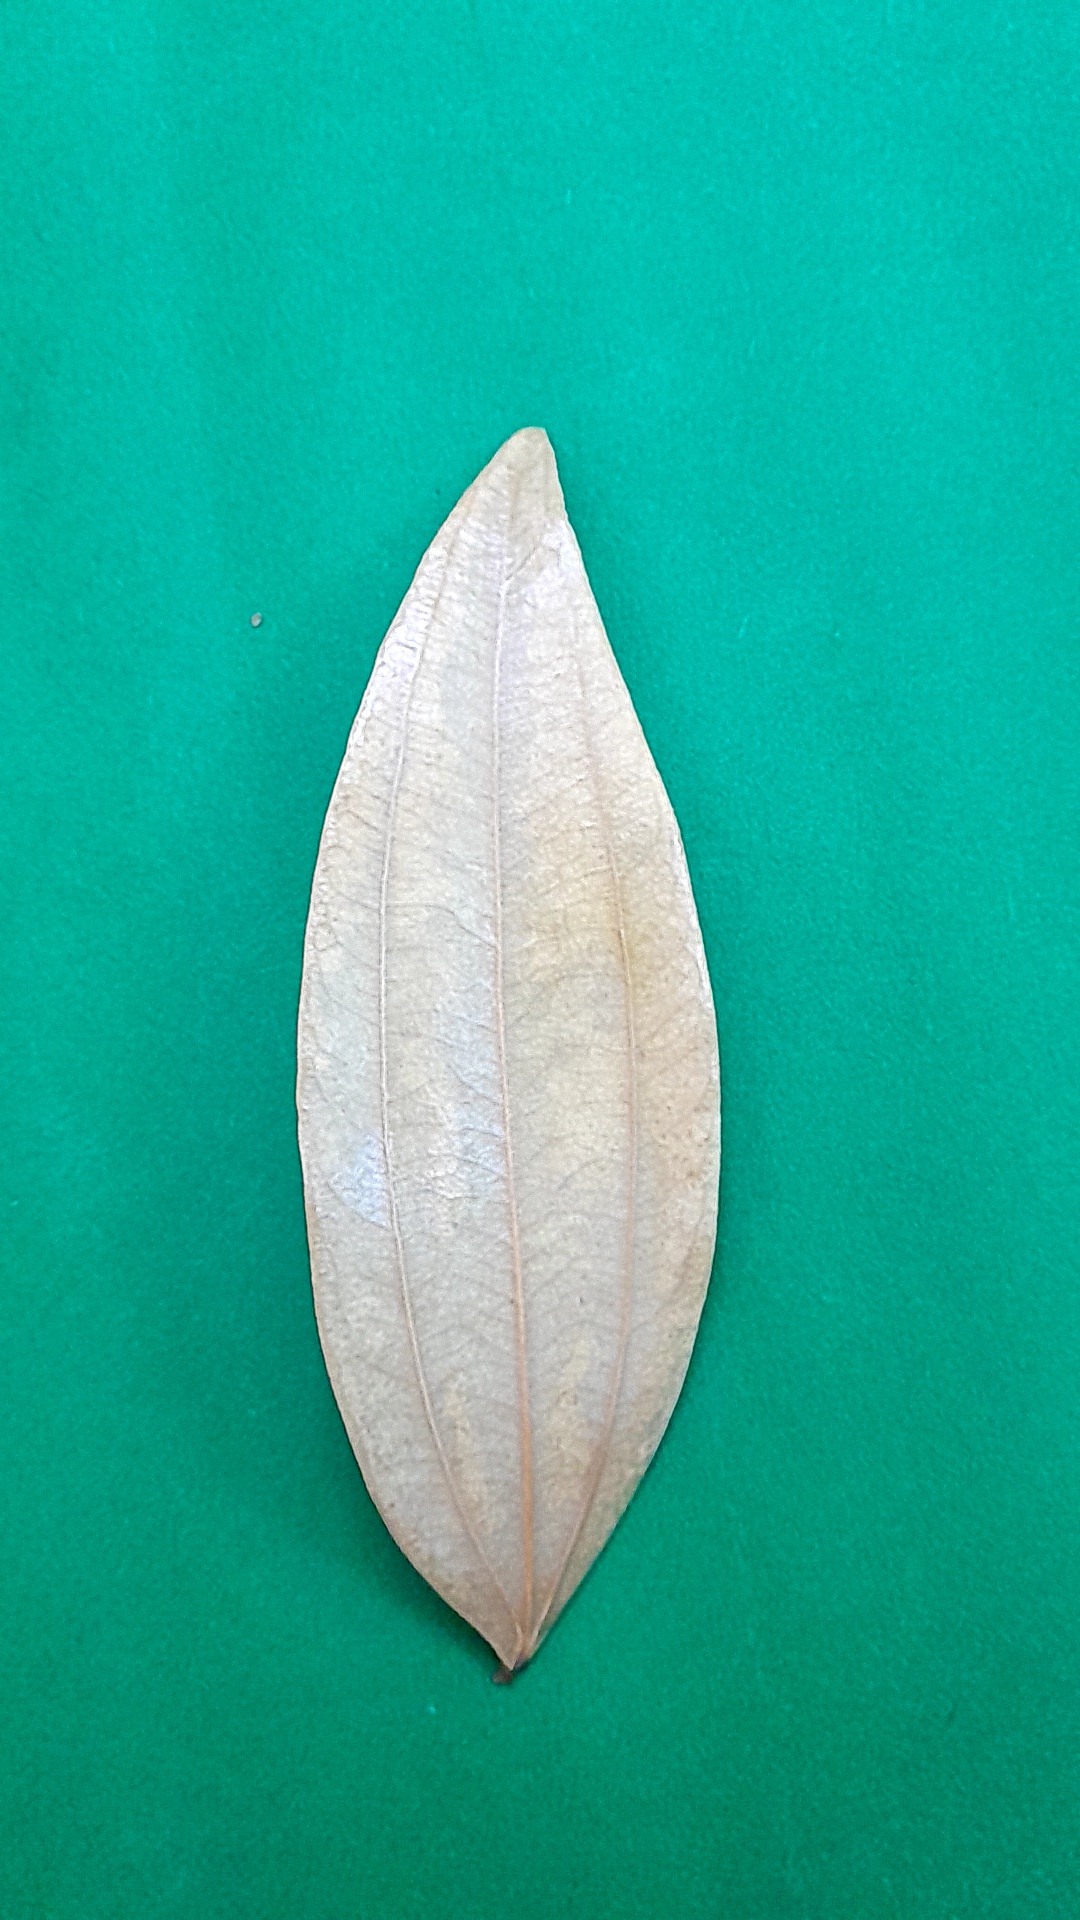
Label: Dry Leaf